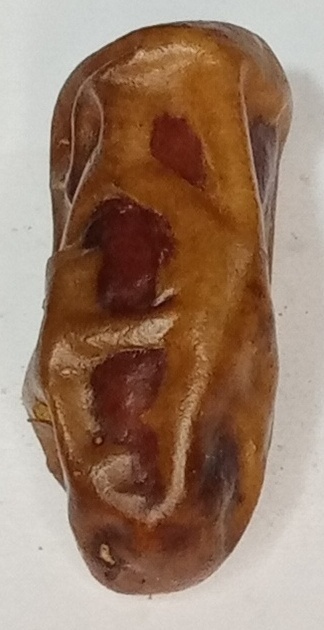
Variety: gajar
Size: small
Grade: grade-3